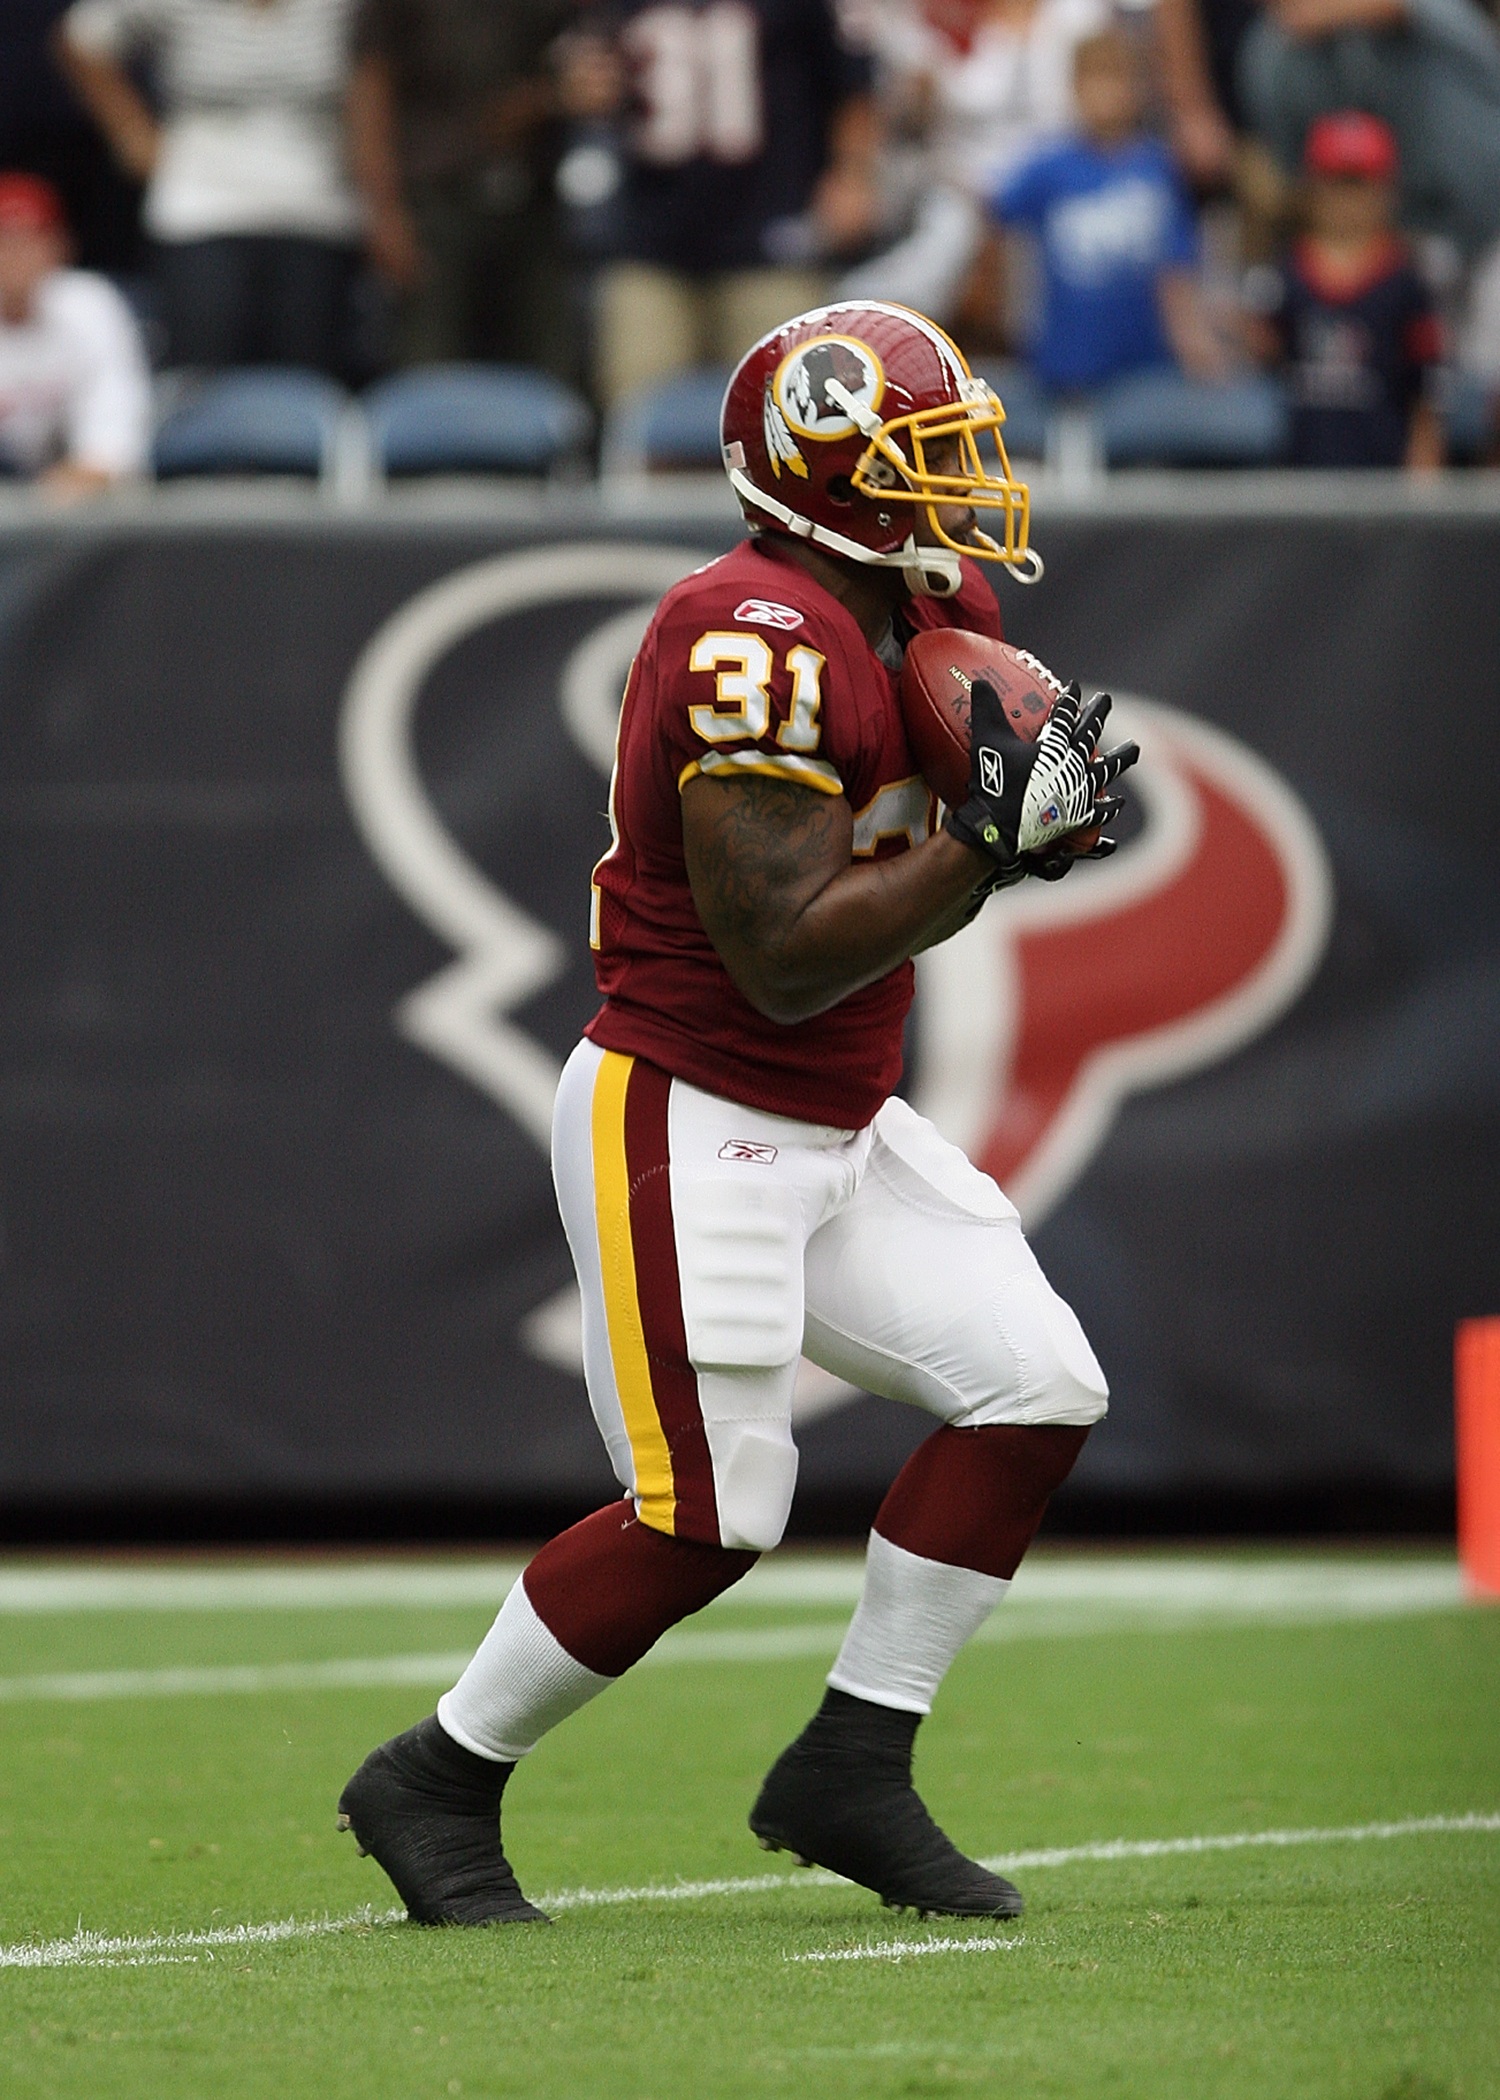
sport, field, game, play, action, soccer, professional, football, stadium, player, activity, competition, american, american football, sports, helmet, ball, uniform, reception, championship, competitive, pro, nfl, touchdown, tackle, football player, kick return, ball carrier, fielding a kick, gridiron, ball game, team sport, canadian football, sport venue, gridiron football